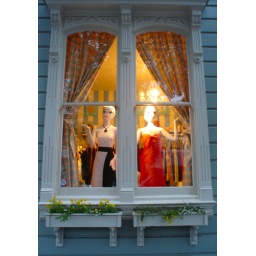
the dresses in the window at brown eyed girl.